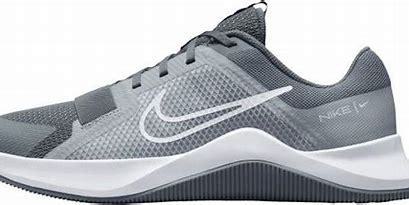
Brand: Nike
Model: MC 2